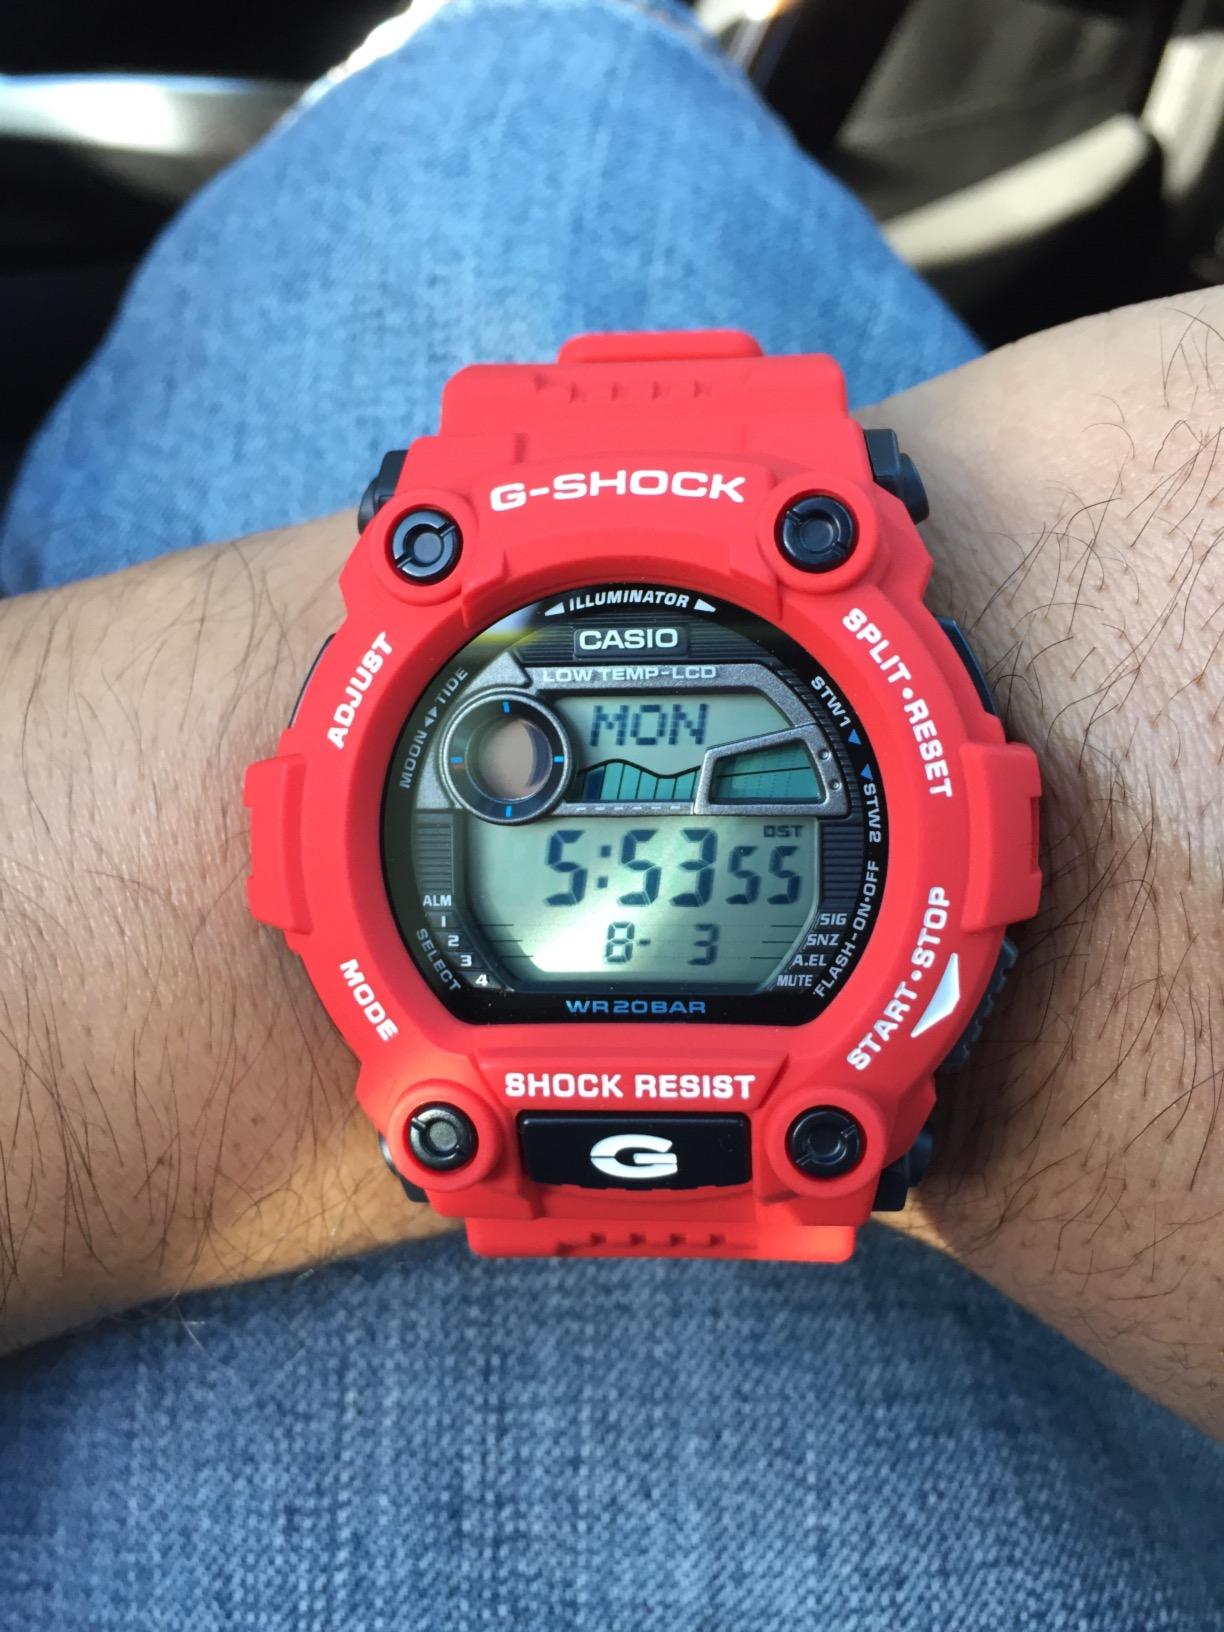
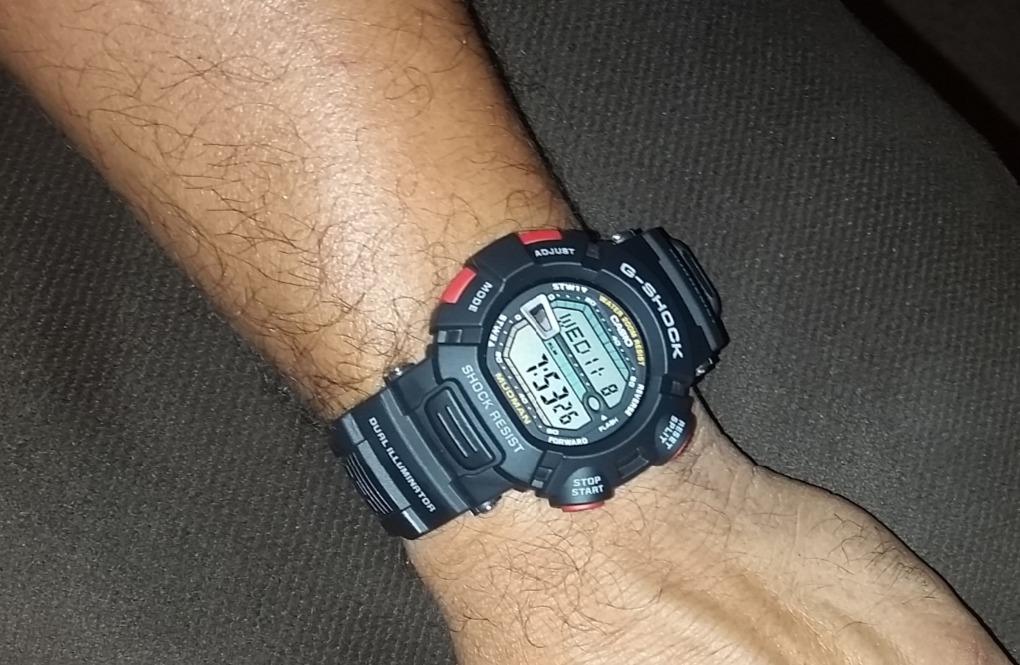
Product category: accessories_watch
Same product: no